Otto Kitzler

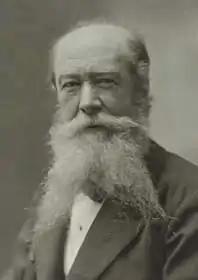

Otto Kitzler (18 March 1834 – 6 September 1915) was a German cellist and conductor. He is noted for being the form and orchestration teacher of the Austrian composer Anton Bruckner from 1861 to 1863.